Vang Stave Church

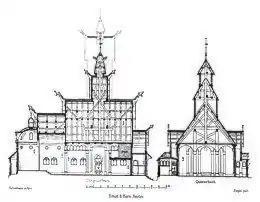
Cross section and longitudinal section of the church.

The foundation stone was laid on 2 August 1842 in the presence of King Friedrich Wilhelm himself. It was a demanding task for carpenters who had never seen the church, nor any stave church, to rebuild it correctly. In spite of excellent drawings, most of the materials were discarded. Only the main construction, consisting of sills, posts and wall plates, were made use of, in addition to the carved doorframes. All of the external gallery was built with new materials, and every wall plank was replaced.